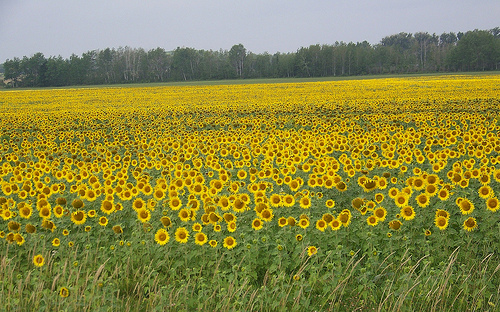
Flower: sunflower